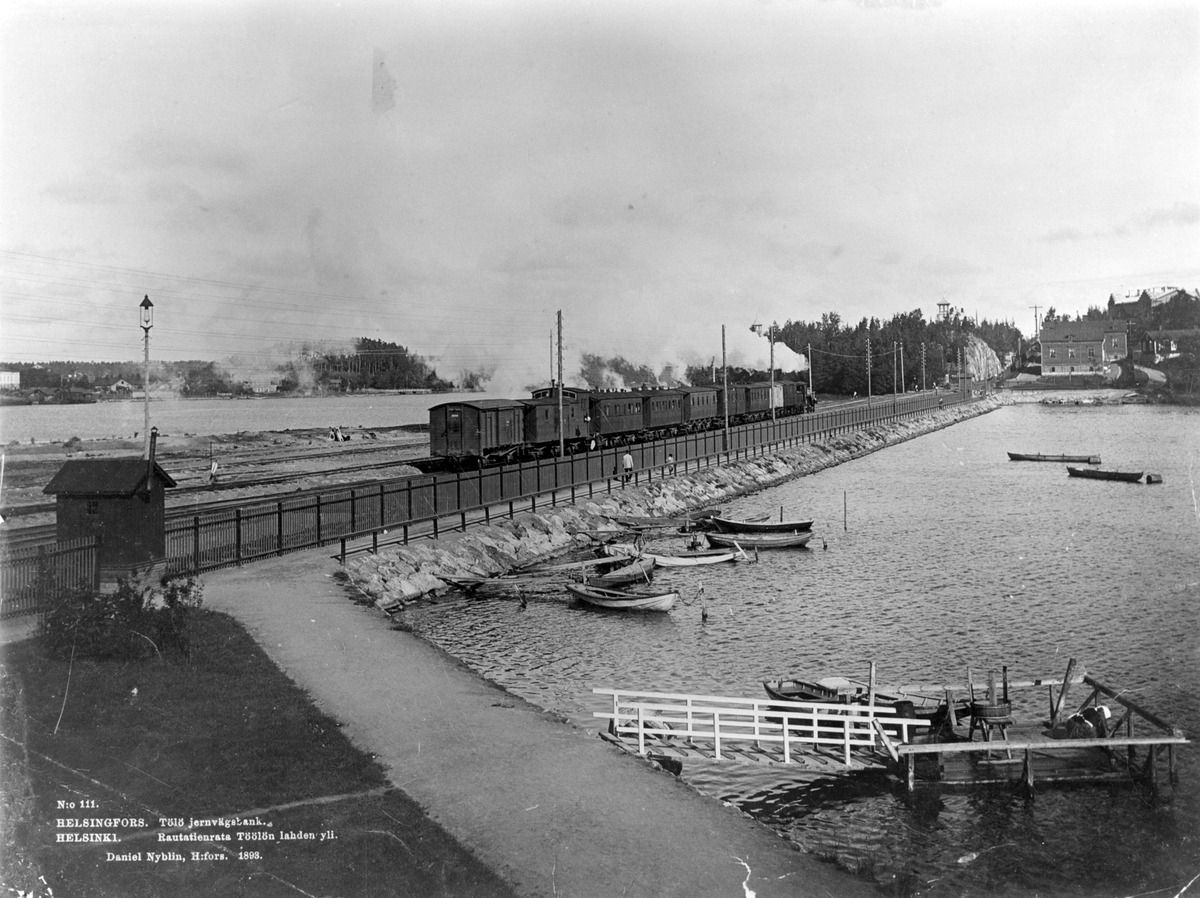
Rautatie Töölön- ja Eläintarhanlahden välillä
sisällön kuvaus: Rautatie Töölön- ja Eläintarhanlahden välillä. mustavalkoinen
Kuvaaja: Nyblin, Daniel, valokuvaaja
Ajankohta: kuvausaika 1893
Paikka: Suomi, Uusimaa, Helsinki, Kluuvi Helsinki
Aiheet: liikenne joukkoliikenne, liikenneväylät rautatiet, vesikulkuneuvot veneet, laiturit, matot